White Hart

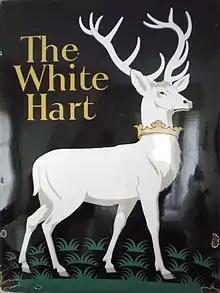
The White Hart pub sign

There are still many inns and pubs in England that sport a sign of the white hart, the fifth most popular name for a pub.